Sharm El Sheikh

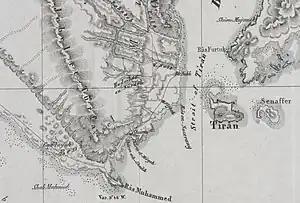
Sharm el Sheikh and the Strait of Tiran in the 1840 Kiepert map of the Sinai Peninsula. The town of "Shurm" is shown just north of two bays: Sharm El Sheikh and. This area forms the southern tip of the modern city.

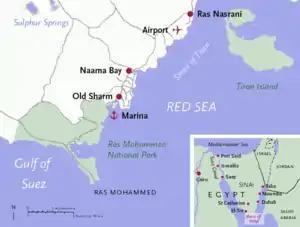
Sharm El Sheikh is located on the Egyptian Red Sea coast, at the southern tip of the Sinai Peninsula

Sharm El Sheikh is on a promontory overlooking the Straits of Tiran at the mouth of the Gulf of Aqaba. Its strategic importance led to its transformation from a fishing village into a major port and naval base for the Egyptian Navy. It was conquered by Israel during the Suez Crisis of 1956 and returned to Egypt in 1957. A United Nations peacekeeping force was stationed there until 1967 when it was ordered to leave by Egyptian President Gamal Abdel Nasser, a fact that precipitated the Six-Day War during which it was reoccupied by Israel. Sharm El Sheikh remained under Israeli control from 1967 until the Sinai Peninsula was returned back to Egypt in 1982, after the Egypt–Israel peace treaty of 1979 that was signed in Washington, D.C. During that time, an Israeli settlement named Ofira was built in the area. In 1968, Israel opened an air force base there which functions today as the Sharm el-Sheikh International Airport. Unlike Sinai's other well-known settlement, Yamit, Ofira was not demolished after Israel ceded control of Sinai to Egypt following the Camp David Accords, but was returned intact and is today a thriving tourist town and home to local Egyptian residents.